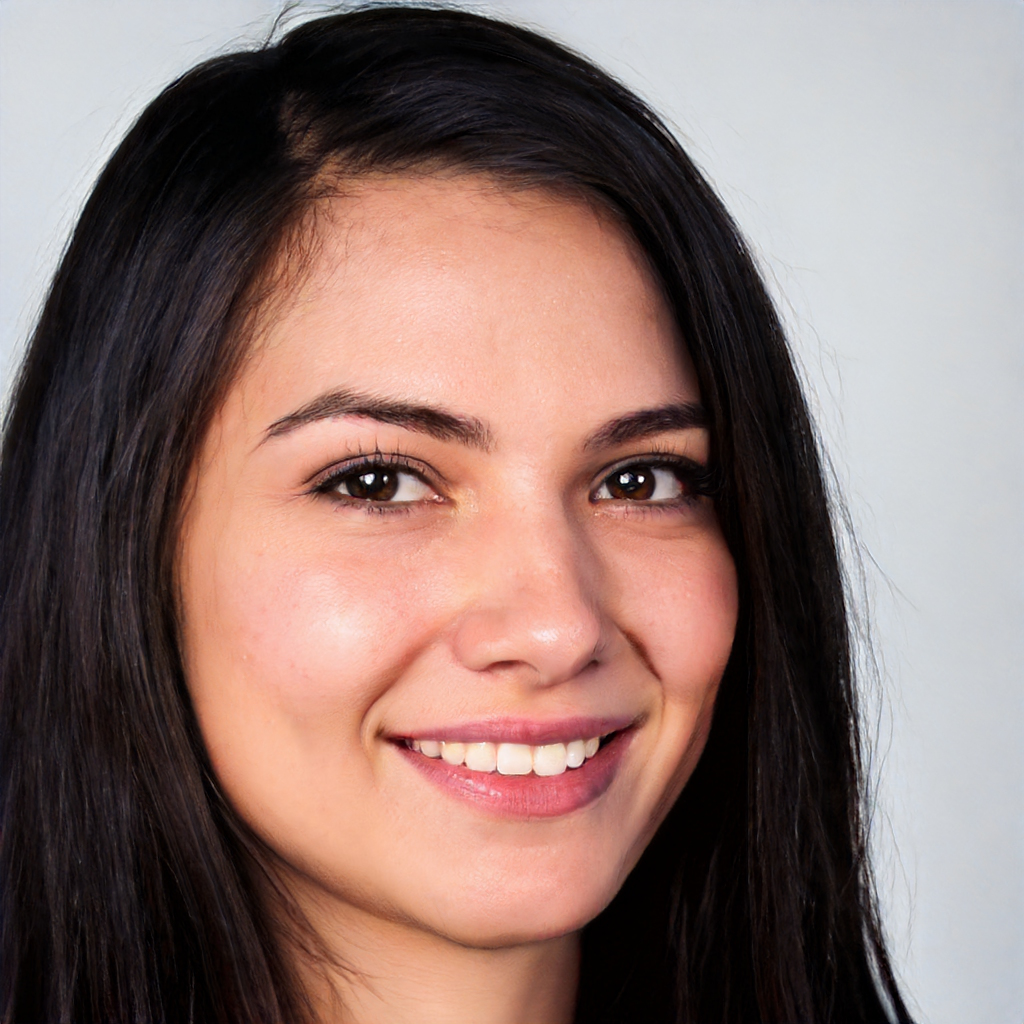
Gender: Female